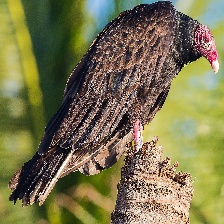
Species: TURKEY VULTURE
Scientific name: CATHARTES AURA
ImageNet parent category: vulture